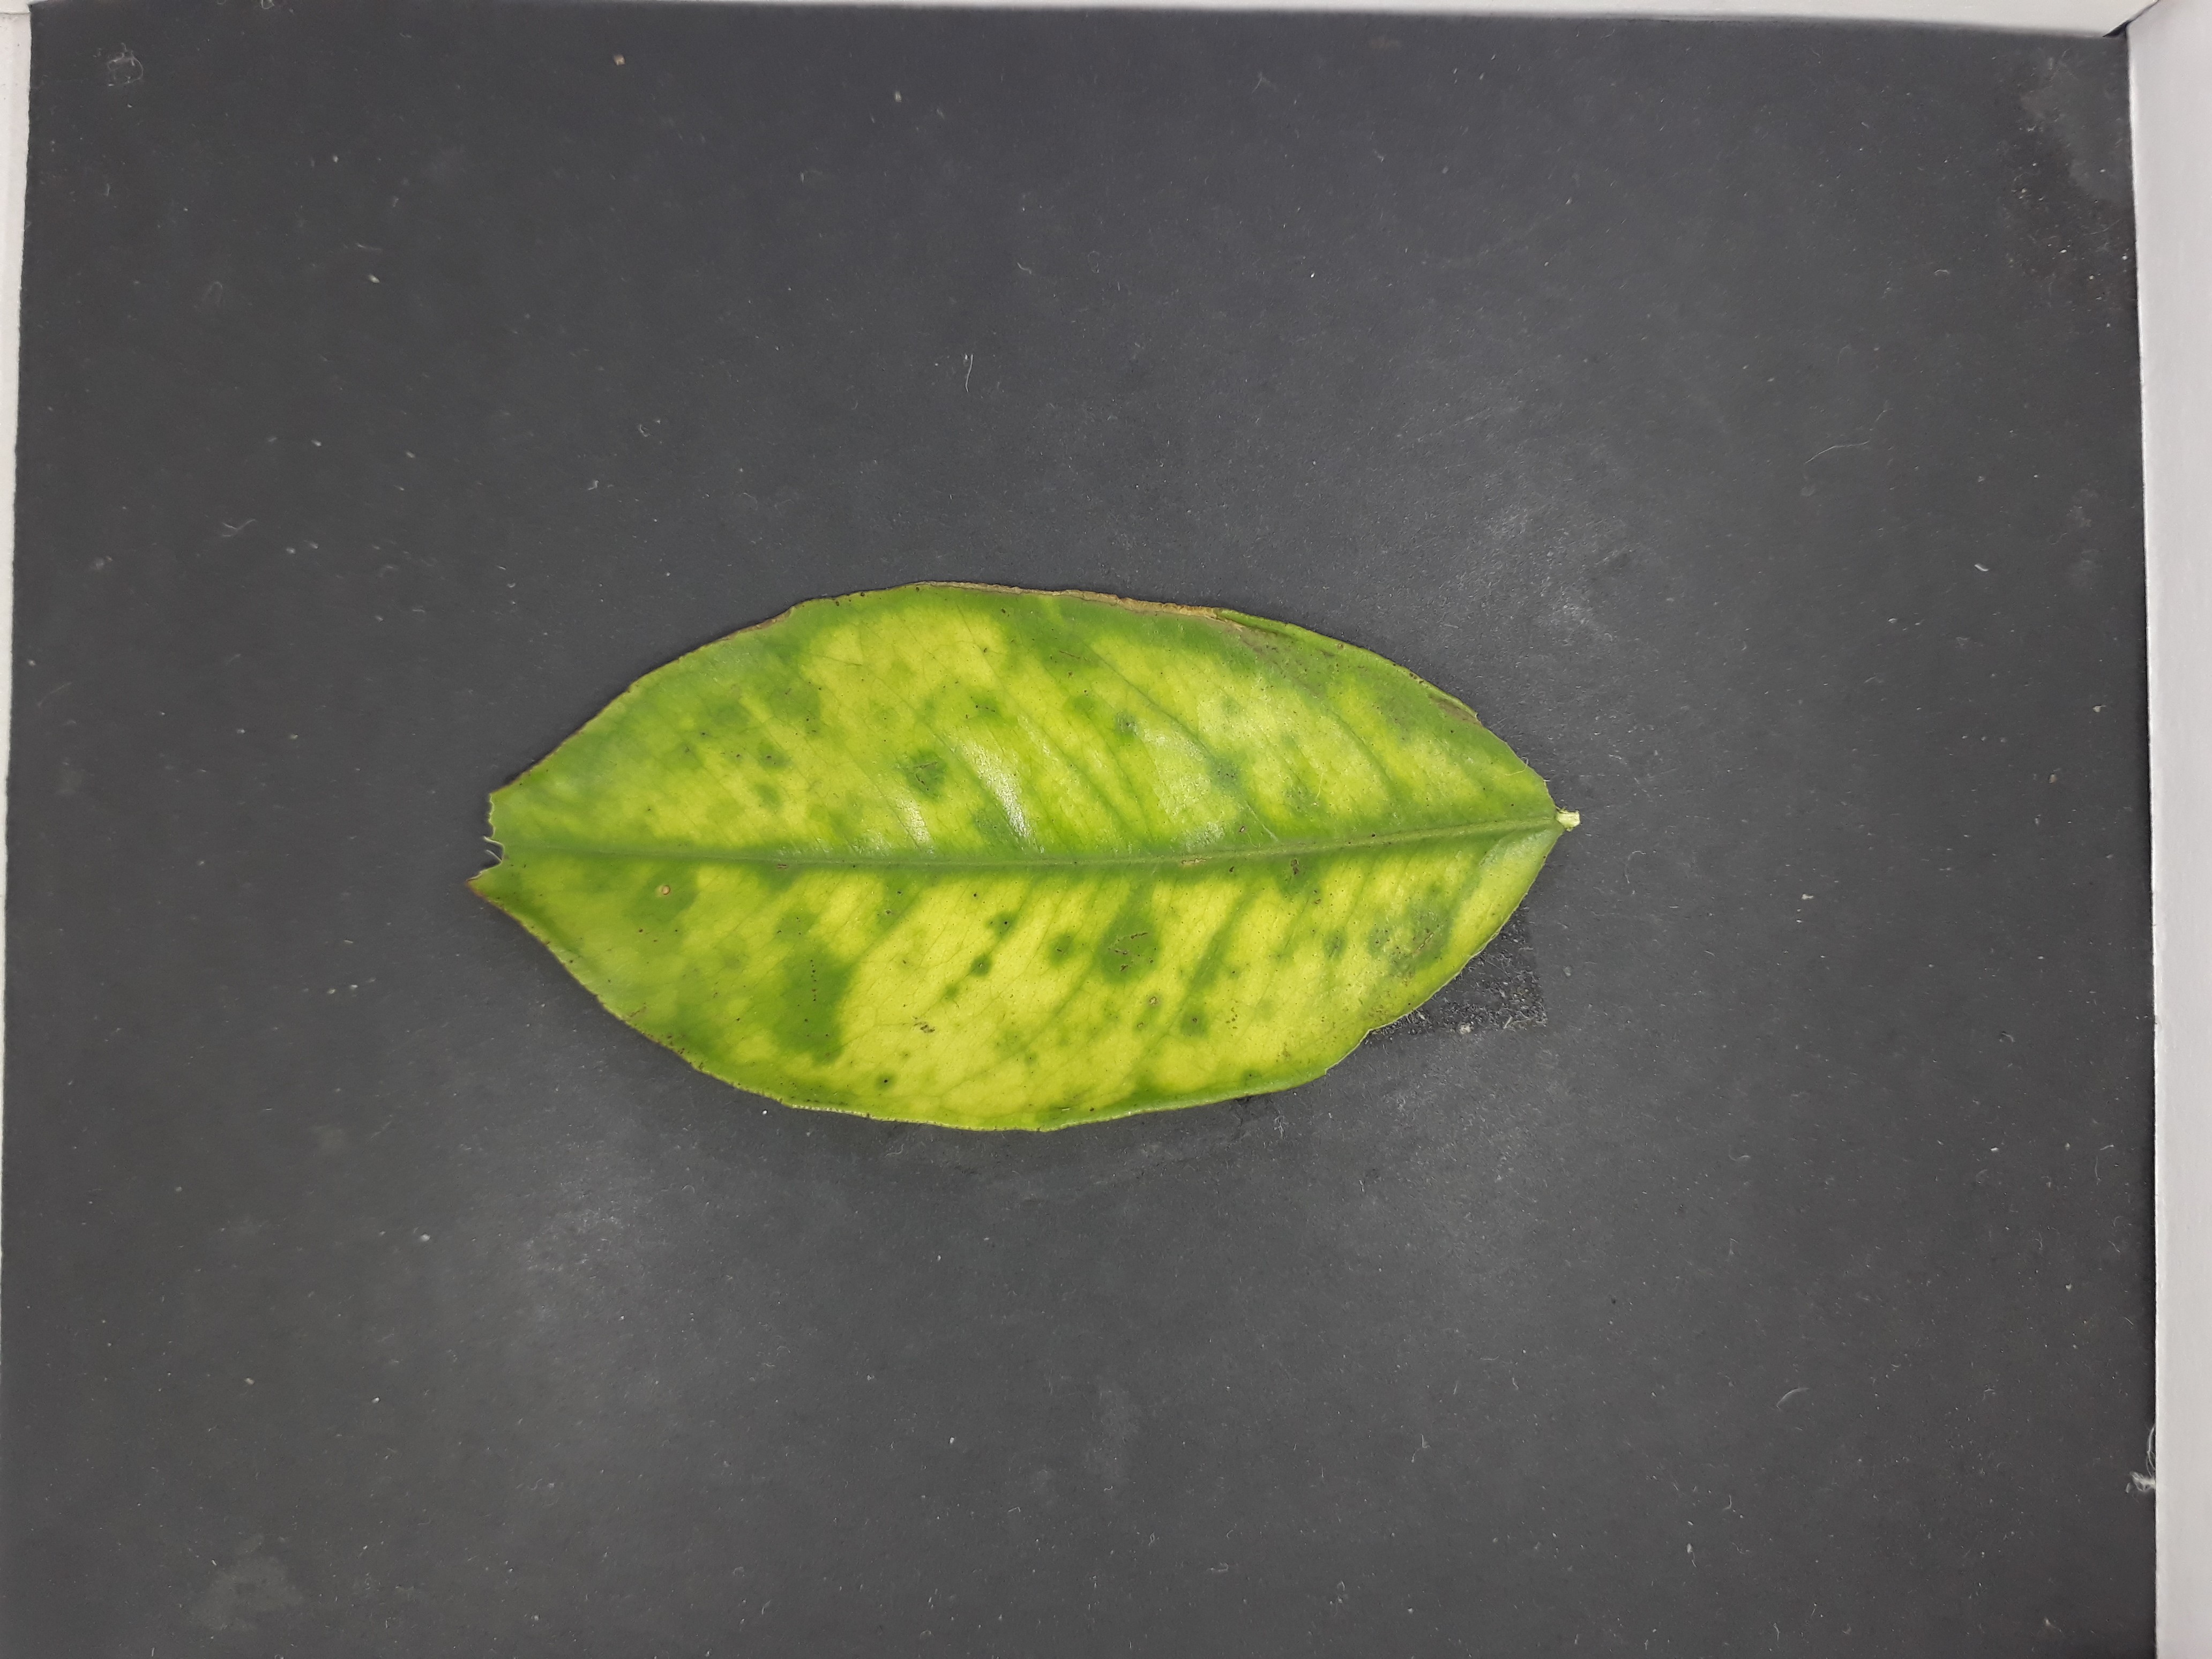
Label: Huanglongbing (HLB)